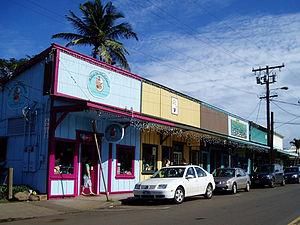
Paia est une localité située dans le comté de Maui, sur la côte nord de l’île de Maui, à Hawaï, aux États-Unis. Selon le recensement de 2010, sa population s’élève à 2 668 habitants, pour une superficie totale de 17,5 km².